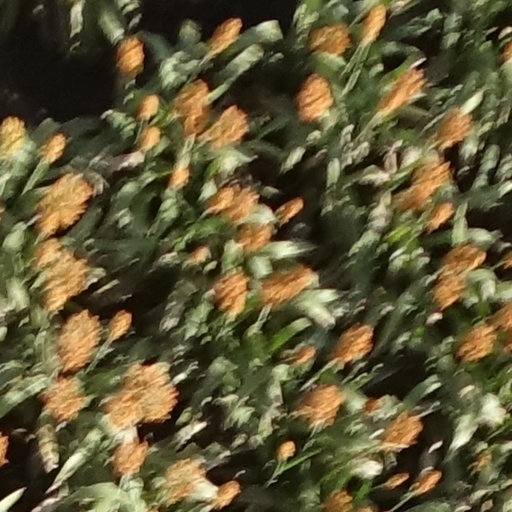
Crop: sorghum